Fort Bragg, California

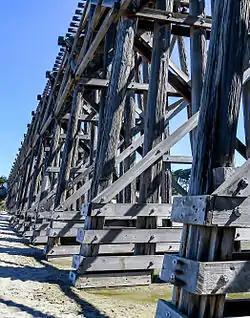
Pudding Creek Trestle

The 2020 United States census reported that Fort Bragg had a population of 6,983. The population density was . The racial makeup of Fort Bragg was 62.4% White, 0.7% African American, 2.9% Native American, 1.6% Asian, 0.2% Pacific Islander, 16.2% from other races, and 15.9% from two or more races. Hispanic or Latino of any race were 32.0% of the population.